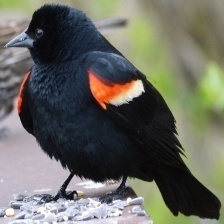
Species: RED WINGED BLACKBIRD
Scientific name: AGELAIUS PHOENICEUS